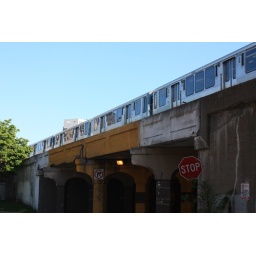
train over the bridge